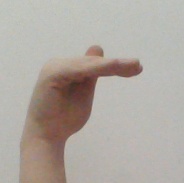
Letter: khaa